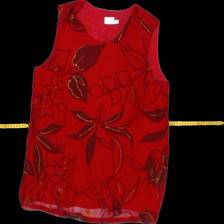
View: front
Type: Blouse
Category: Ladies
Brand: Not Applicable
Colors: Red
Material: 84% Poly 16% Wool
Pattern: Floral print
Cut: Regular
Size: 42
Season: All
Trend: No trend
Stains: No
Damage: 1
Price range: <50
Recommended usage: Export